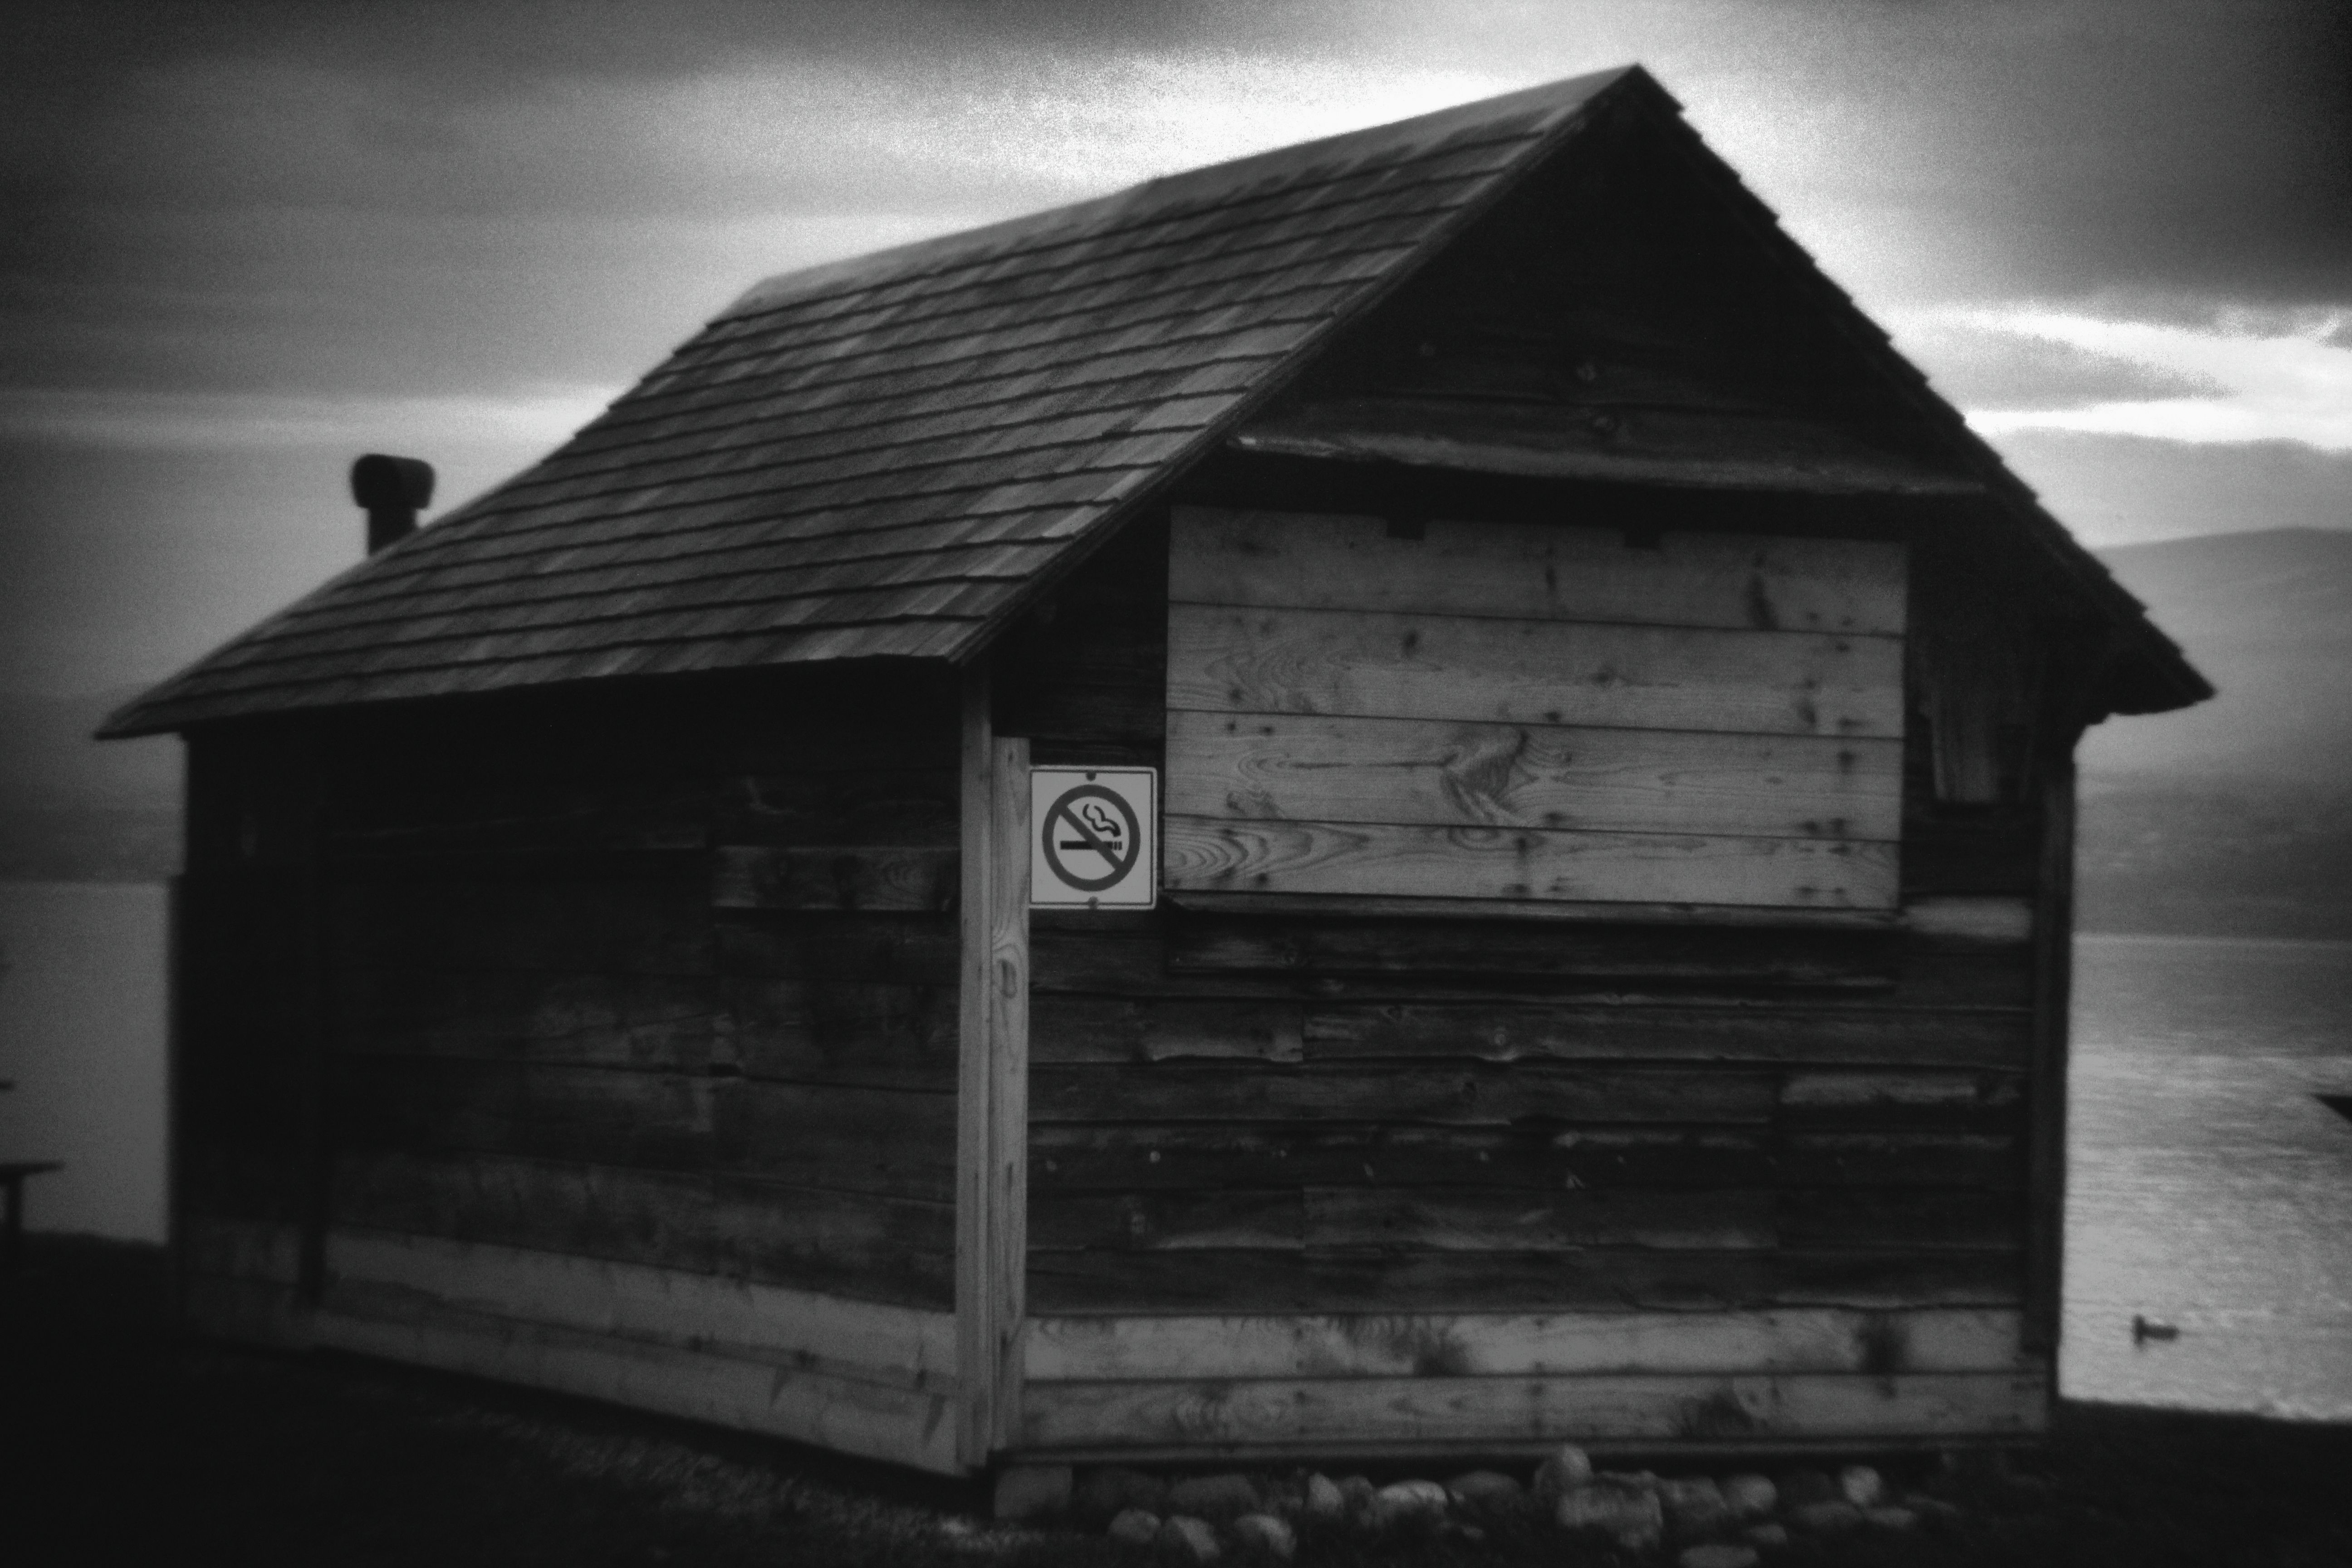
water, black and white, white, house, lake, building, old, barn, shack, darkness, black, monochrome, bw, blackandwhite, canada, wooden, britishcolumbia, bc, okanagan, holgalens, contrasts, westbank, monochrome photography